Kentledge

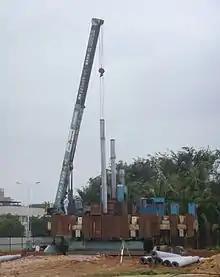
Iron kentledge weights upon a platform used in static load testing in Haikou, Hainan, China

Kentledge or kentledge weights are slabs or blocks of concrete or iron (usually pig iron, sometimes with a cast-in handle to assist moving). They are used within ships or boats as permanent, high-density ballast. They may also be used as counterweights in cranes such as tower cranes or swing bridges as is found in the Victoria Swing Bridge. On construction sites, prior to the erection of a building, static load testing may use a large number of kentledge stacked onto a platform. This platform is used to drive piles into the ground beneath to test the integrity of the foundation.